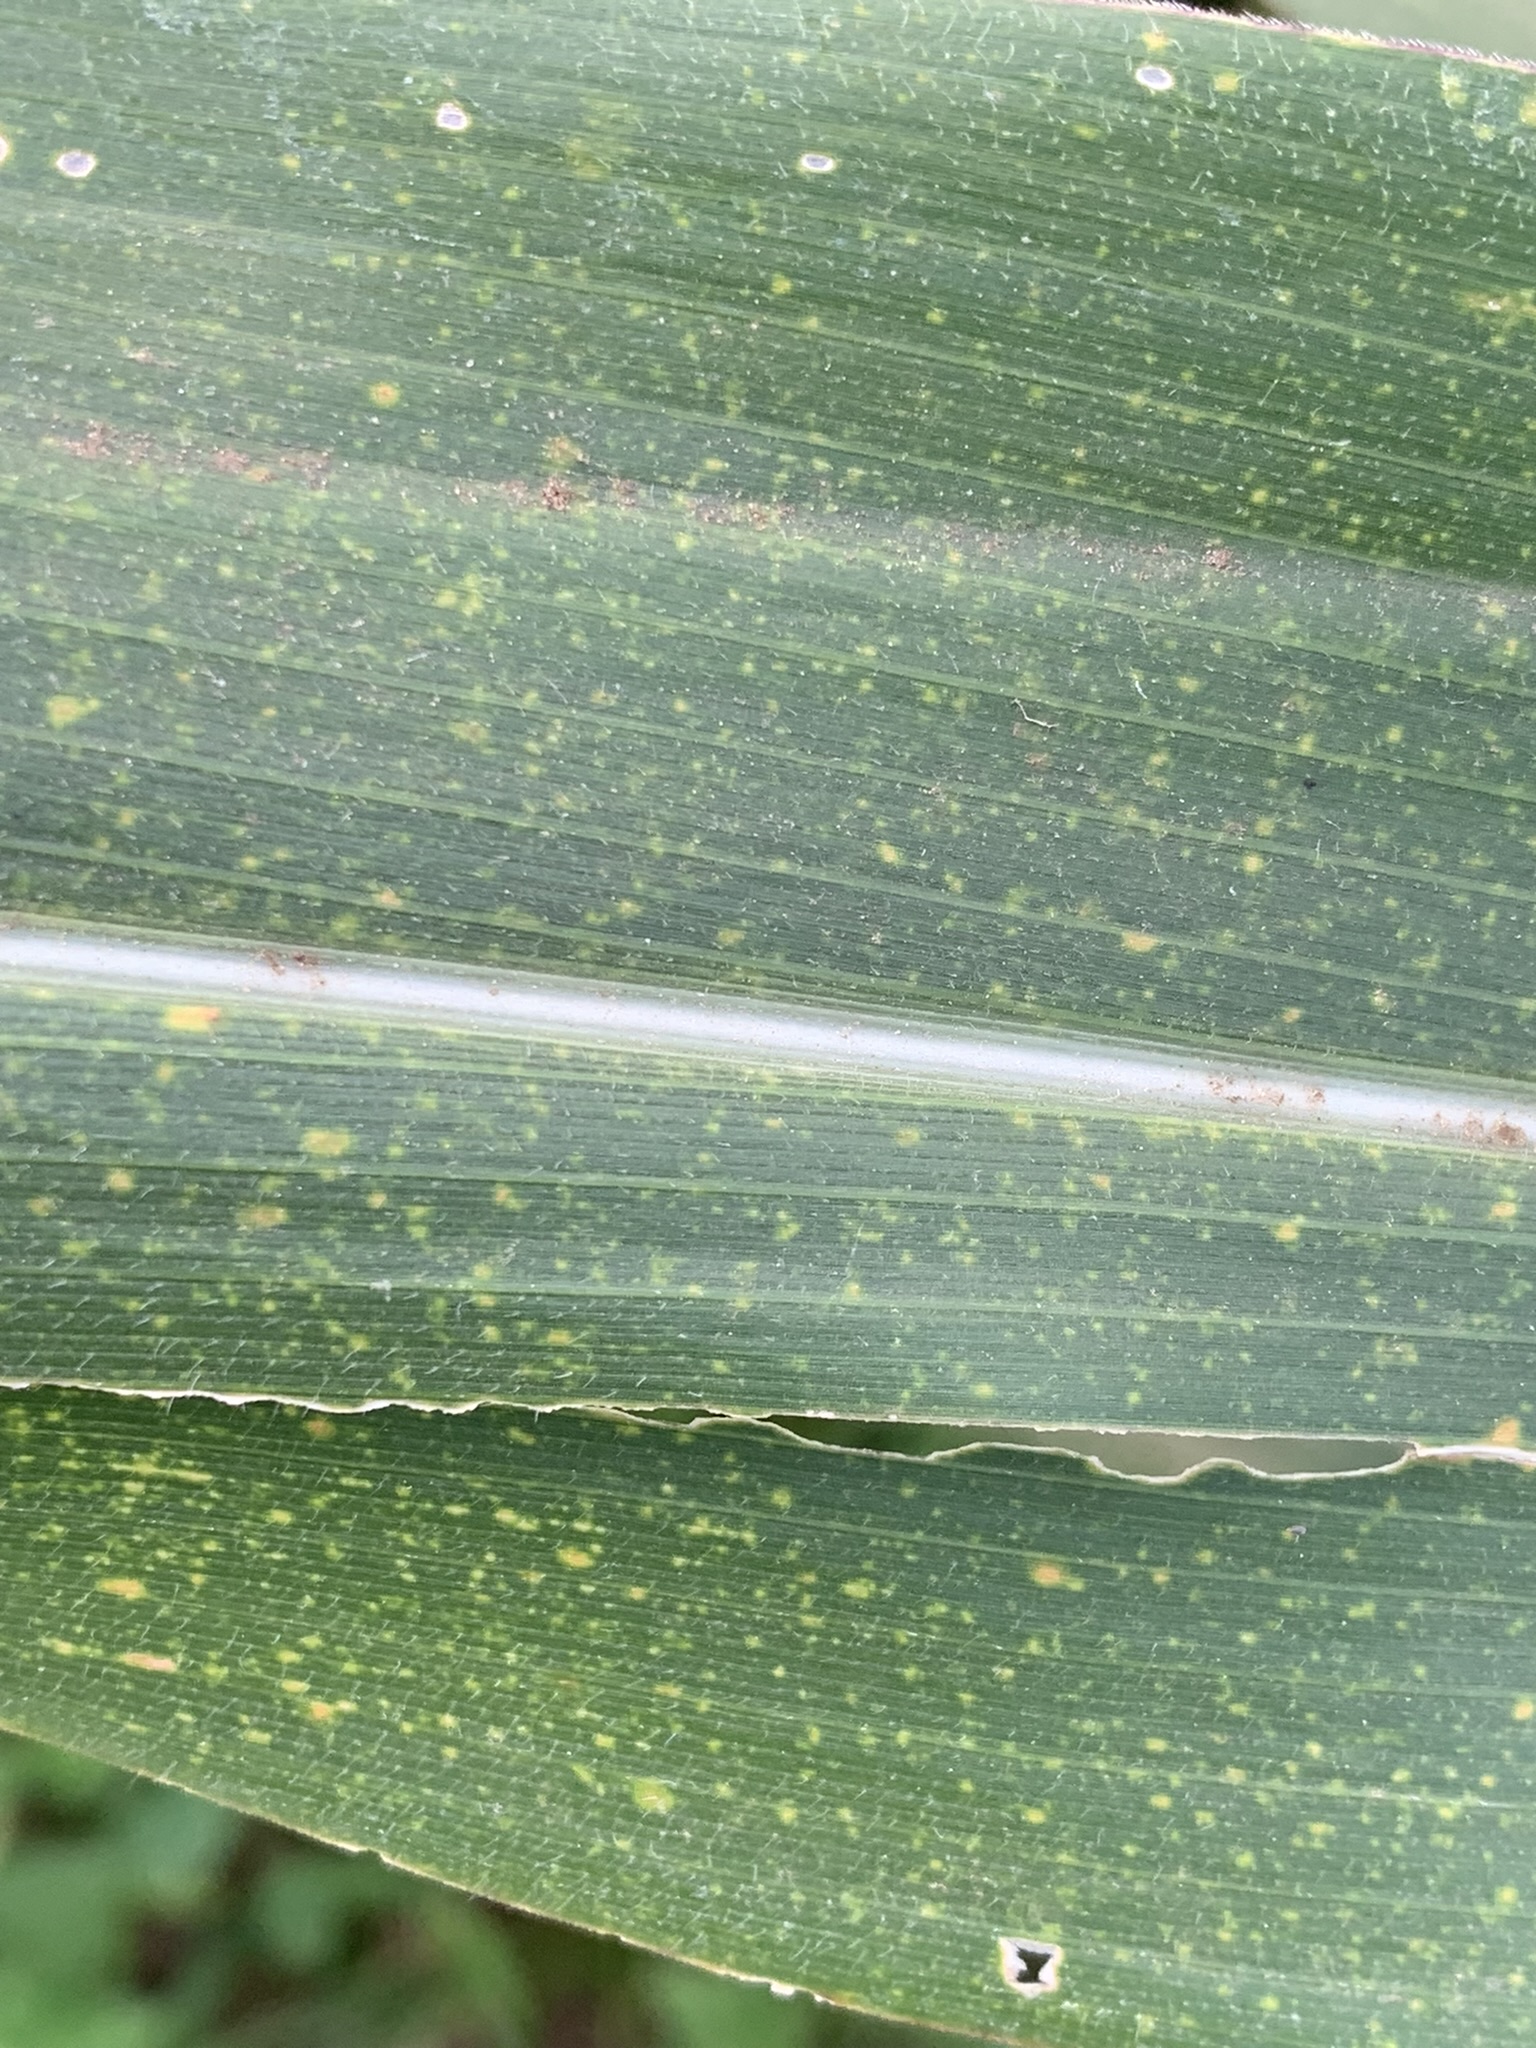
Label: MLN